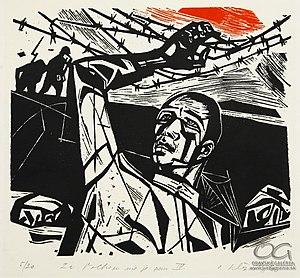
Vincent Hložník, né le 22 octobre 1919 à Svederník, mort le 10 décembre 1997 à Bratislava est un peintre, graphiste, illustrateur, sculpteur et enseignant slovaque, représentant de l'expressionnisme. Il est l'un des représentants les plus éminents des arts visuels slovaques, la génération d'artistes de la Seconde Guerre mondiale, la jeune avant-garde. Il a illustré plus de 100 œuvres de la littérature tchécoslovaque et mondiale. Dans son travail, il a notamment réagi aux événements de la Seconde Guerre mondiale et en parle dans le film documentaire Vincent Hložník de la série Profils réalisée par la télévision slovaque en 1994.